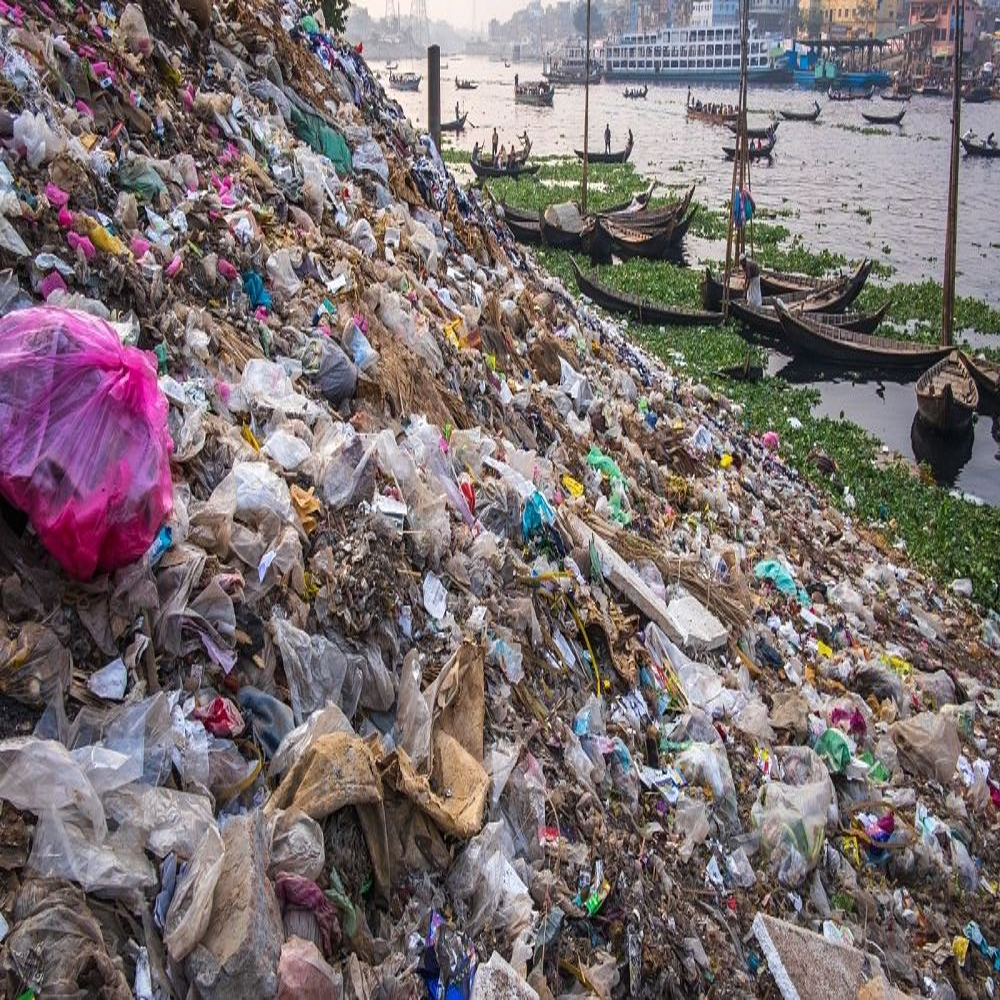
Body of water present: no
Land polluted: yes
Water polluted: yes
Pollution percentage: 100%